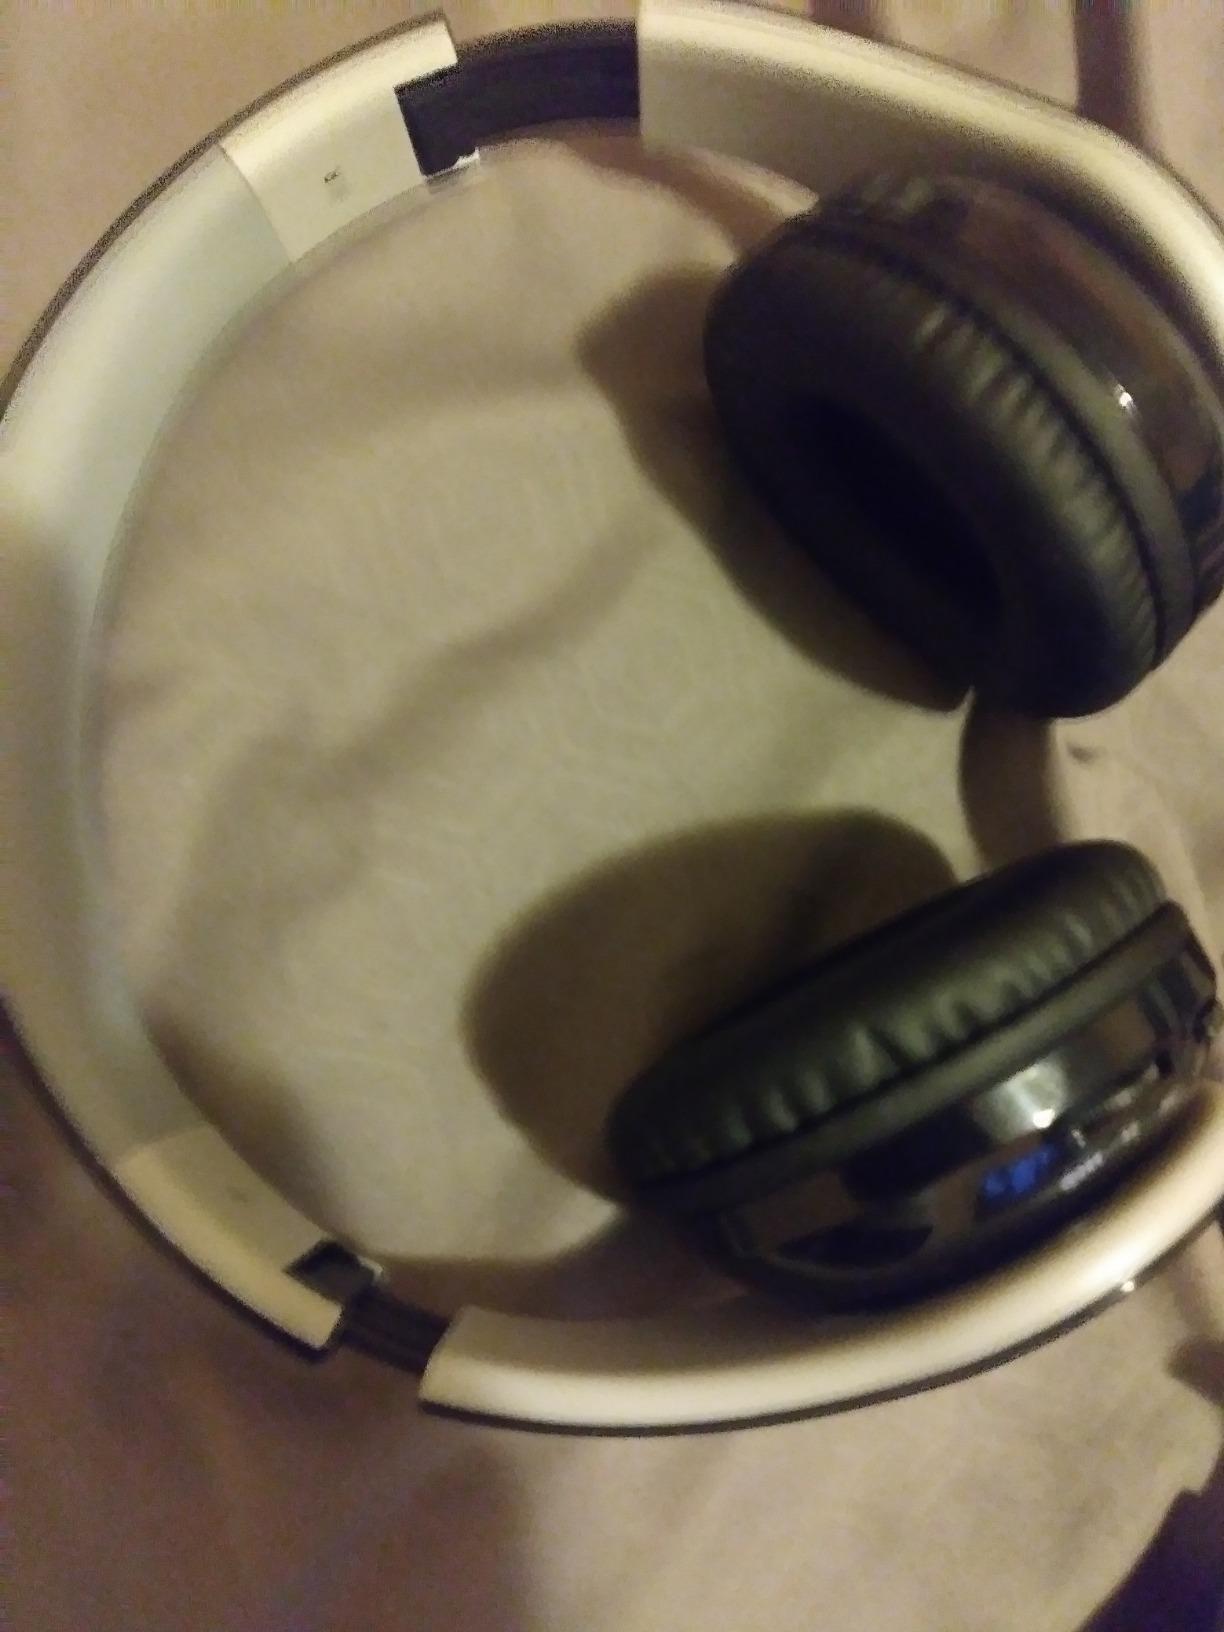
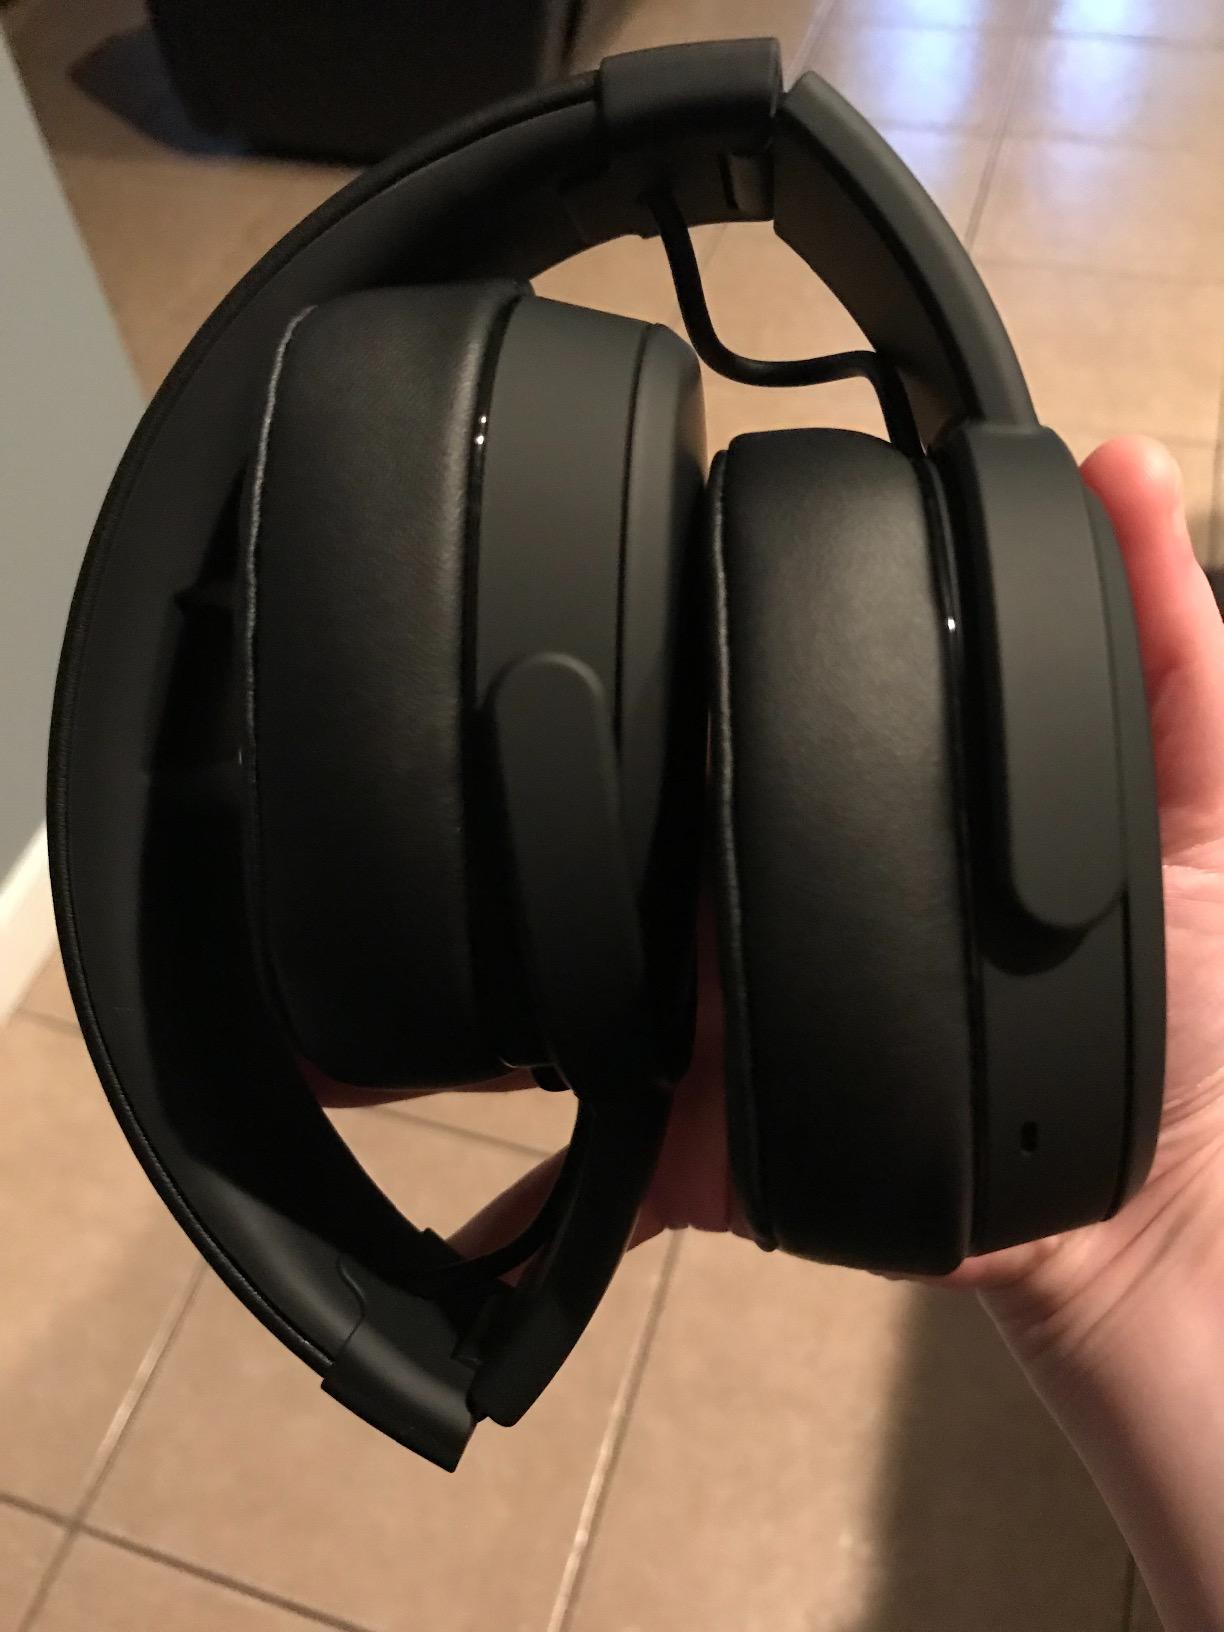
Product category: headphones
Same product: no